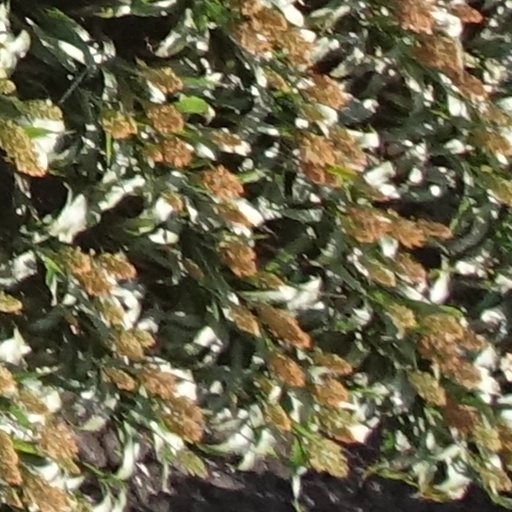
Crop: sorghum